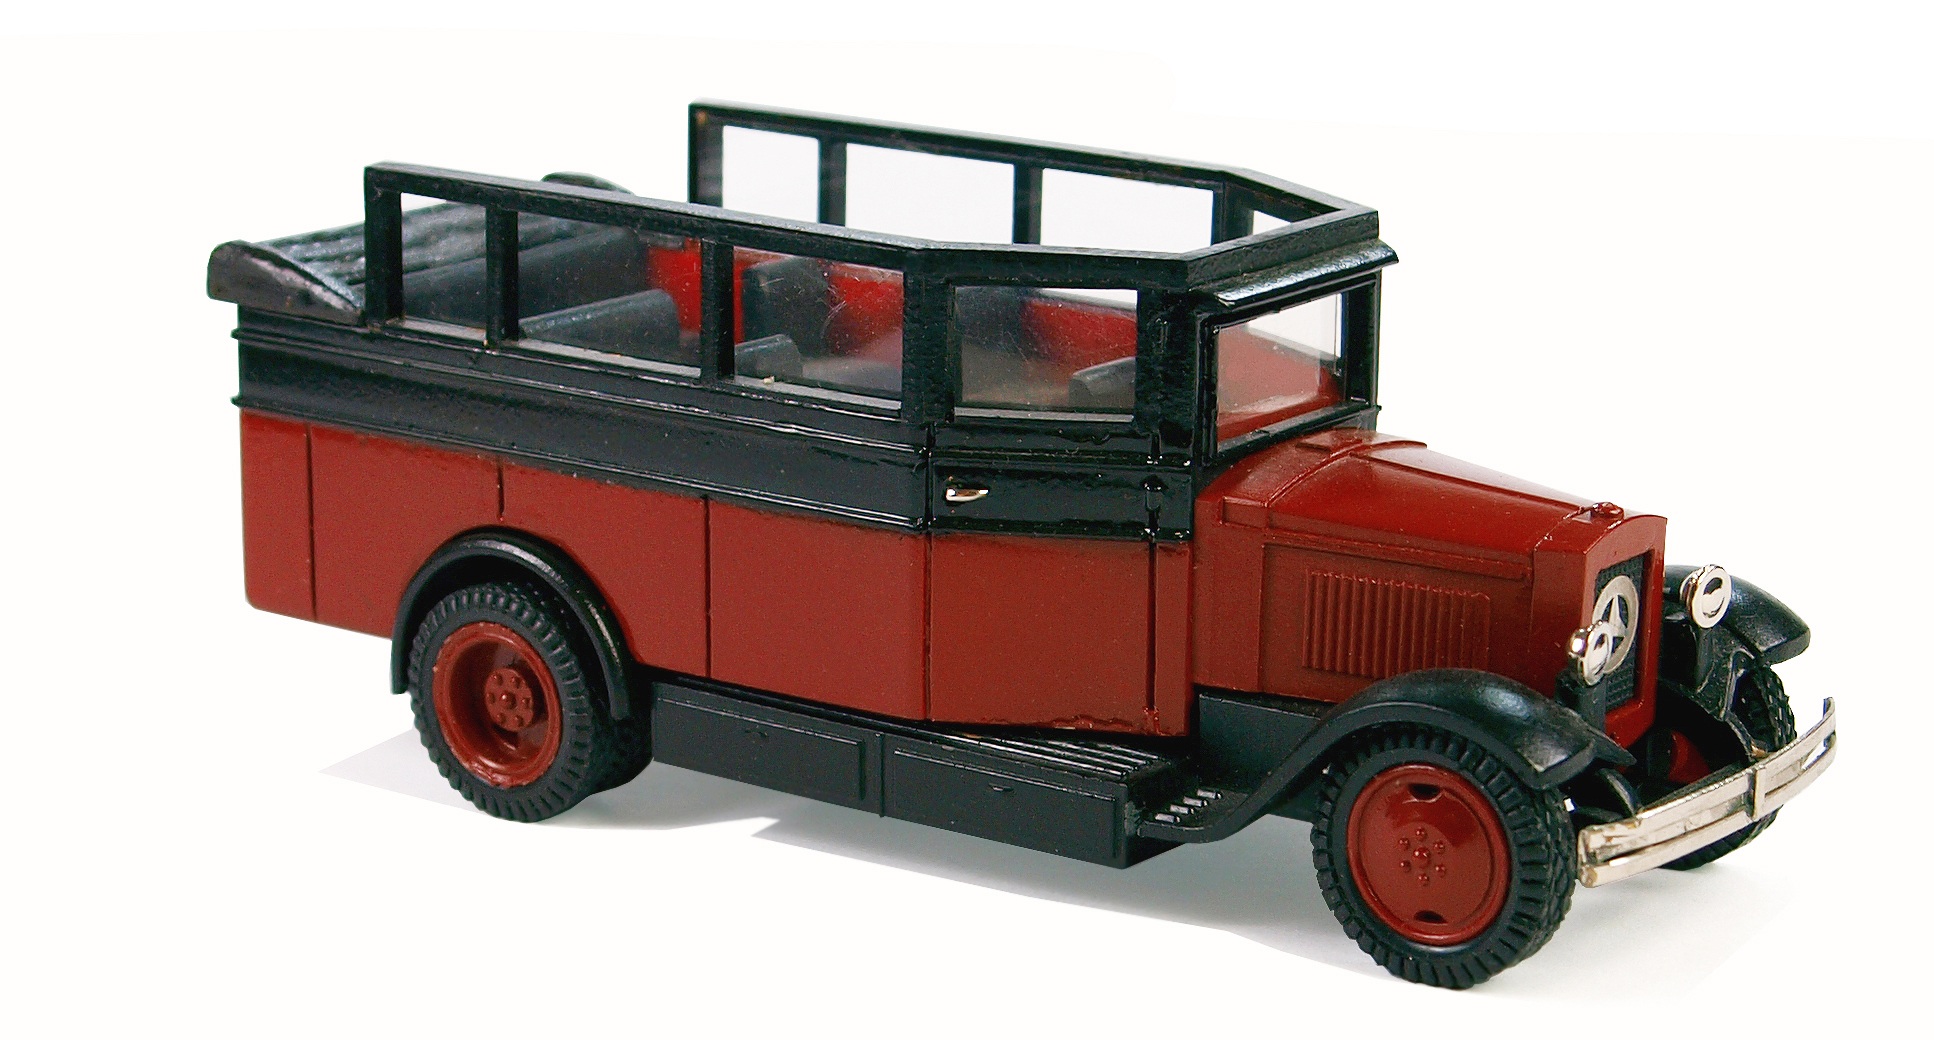
traffic, car, truck, model, vehicle, nostalgia, leisure, vintage car, oldtimer, mercedes, classic, buses, model buses, model cars, collect, transport and traffic, mercedes benz, models, hobby, model car, land vehicle, automobile make, light commercial vehicle, type n2 mercedes convertible